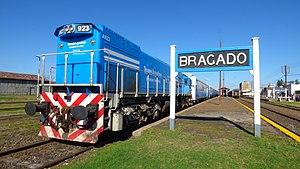
Bragado est une ville de la province de Buenos Aires en Argentine, capitale de la partido de Bragado.